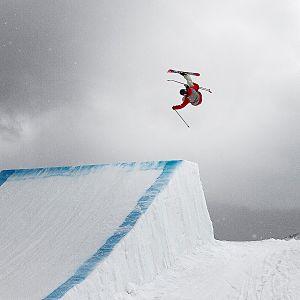
Jesper Tjäder, né le 22 mai 1994, est un freeskier suédois spécialiste du slopestyle. Il a gagné la Coupe du monde de slopestyle en 2014.